Ruth Ann Davis

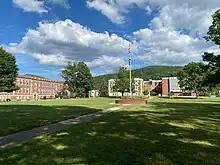
Potomac State College campus, with Science Hall on the left

From 1968 to 1981, Davis served as the medical technologies and laboratory supervisor at Sinai Hospital (present-day Sinai-Grace Hospital). In 1983, she served as a clinical instructor at Ross Medical Education Center.